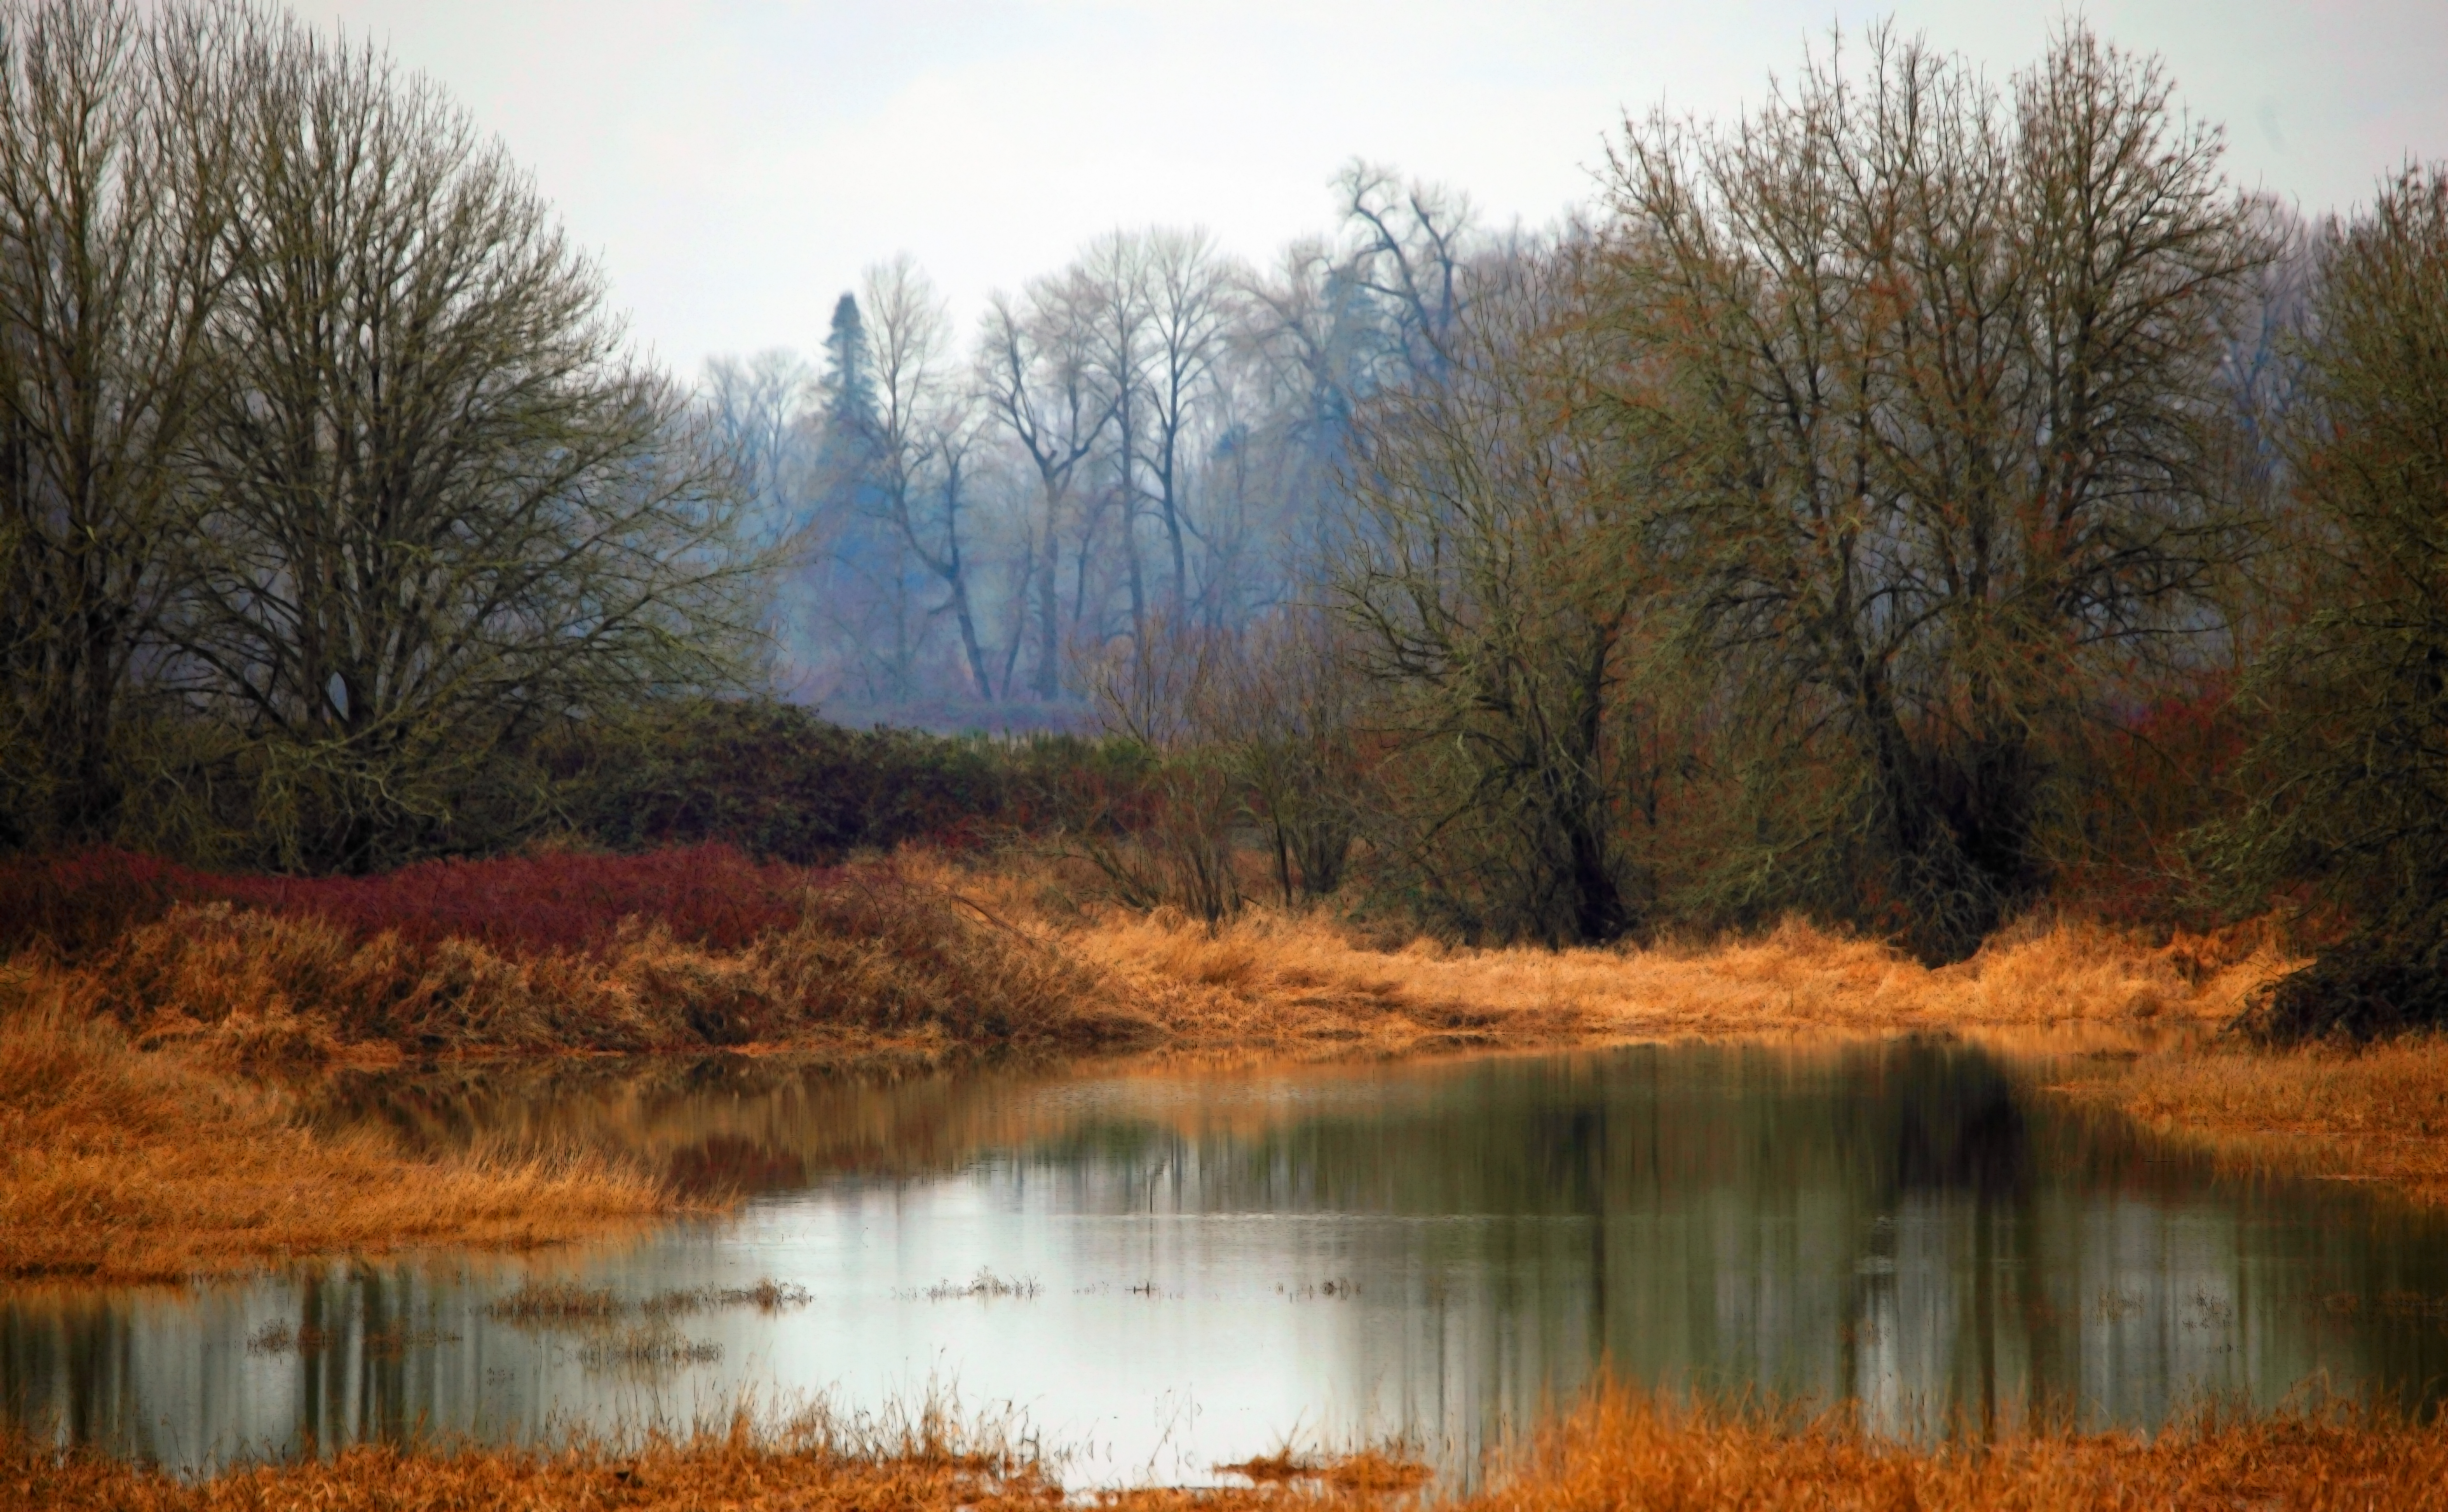
landscape, tree, water, nature, forest, marsh, wilderness, winter, fog, mist, morning, leaf, lake, river, country, pond, stream, reflection, peaceful, autumn, canon, peace, calm, serene, season, eos, wetland, bog, mark, ii, 5d, still, day, woodland, quiet, habitat, loch, salem, ecosystem, oregon, ian, sane, willamette, natural environment, atmospheric phenomenon